Computer rage

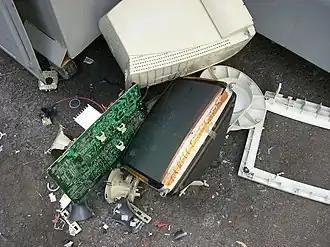
Broken computer monitor

Computer rage refers to negative psychological responses towards a computer due to heightened anger or frustration. Examples of computer rage include cursing or yelling at a computer, slamming or throwing a keyboard or a mouse, and assaulting the computer or monitor with an object or weapon.